Neo-Babylonian Empire

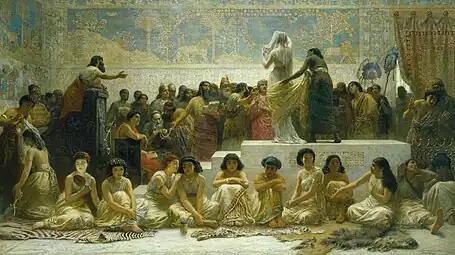
"The Babylonian marriage market", painting by Edwin Long (1875)

The technique of colored glaze was improved and perfected by Neo-Babylonian artists. In reliefs, such as the ones on the Ishtar Gate in Babylon and along the city's Processional Street (where parades passed through during religious festivals in the city), colored glaze was combined with bricks molded in various shapes to create decorations in color. Most of these decorations are symbols of lions (associated with the goddess Ishtar) flowers, (a mythological creature associated with the god Marduk) and oxen (associated with the god Adad).